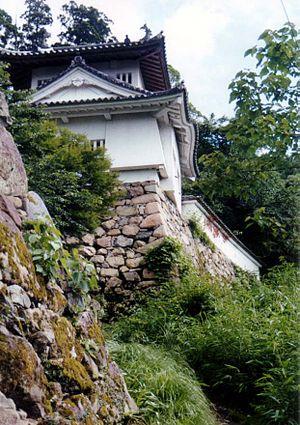
Le château d'Izushi est un yamashiro, c'est-à-dire un château situé sur une colline, situé à Toyooka dans la préfecture de Hyōgo au Japon.